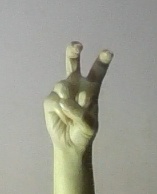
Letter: toot